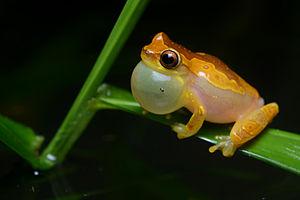
Les Dendropsophinae sont une sous-famille d'amphibiens de la famille des Hylidae.
Dendropsophus ebraccatus est une espèce d'amphibiens de la famille des Hylidae.